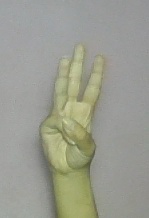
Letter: thaa